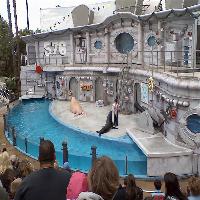
Weather: cloudy or overcast